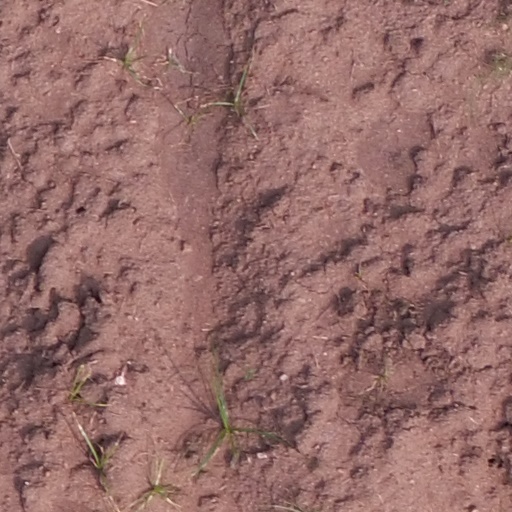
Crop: maize; corn